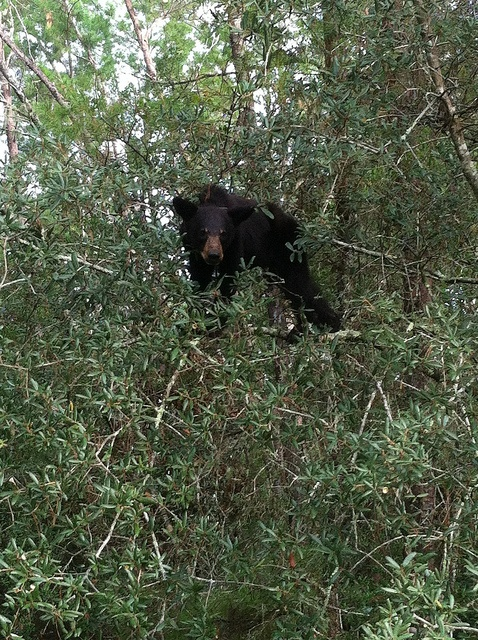
A black bear hiding in wild brush greenery.
A black bear is standing in dense foliage.
A brown bear is on the branches of a green bush.
a bear on a tree branch up a tree surrounded by leaves
A bear up a tree hiding in its branches.